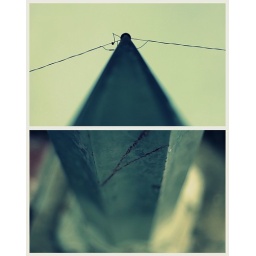
street lamp in front of my house. I never really LOOKED it until yesterday.